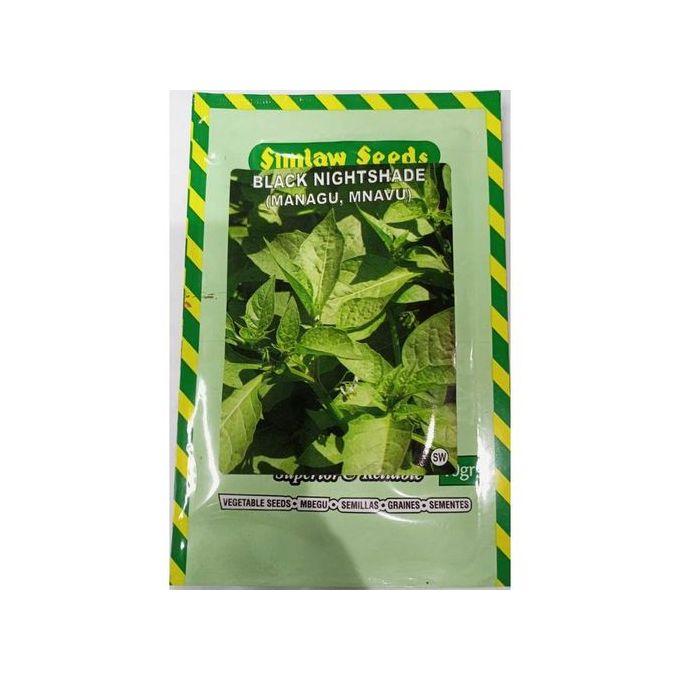
Huu ni mfuko ambao, ndani yake zimo mbegu za mimea, ambayo hustawi vizuri.